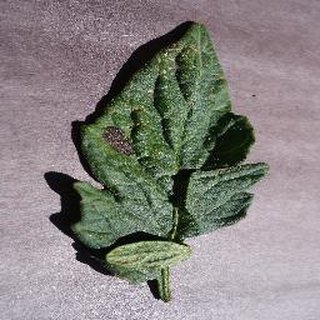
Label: tomato_early_blight